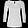
Label: T - shirt / top